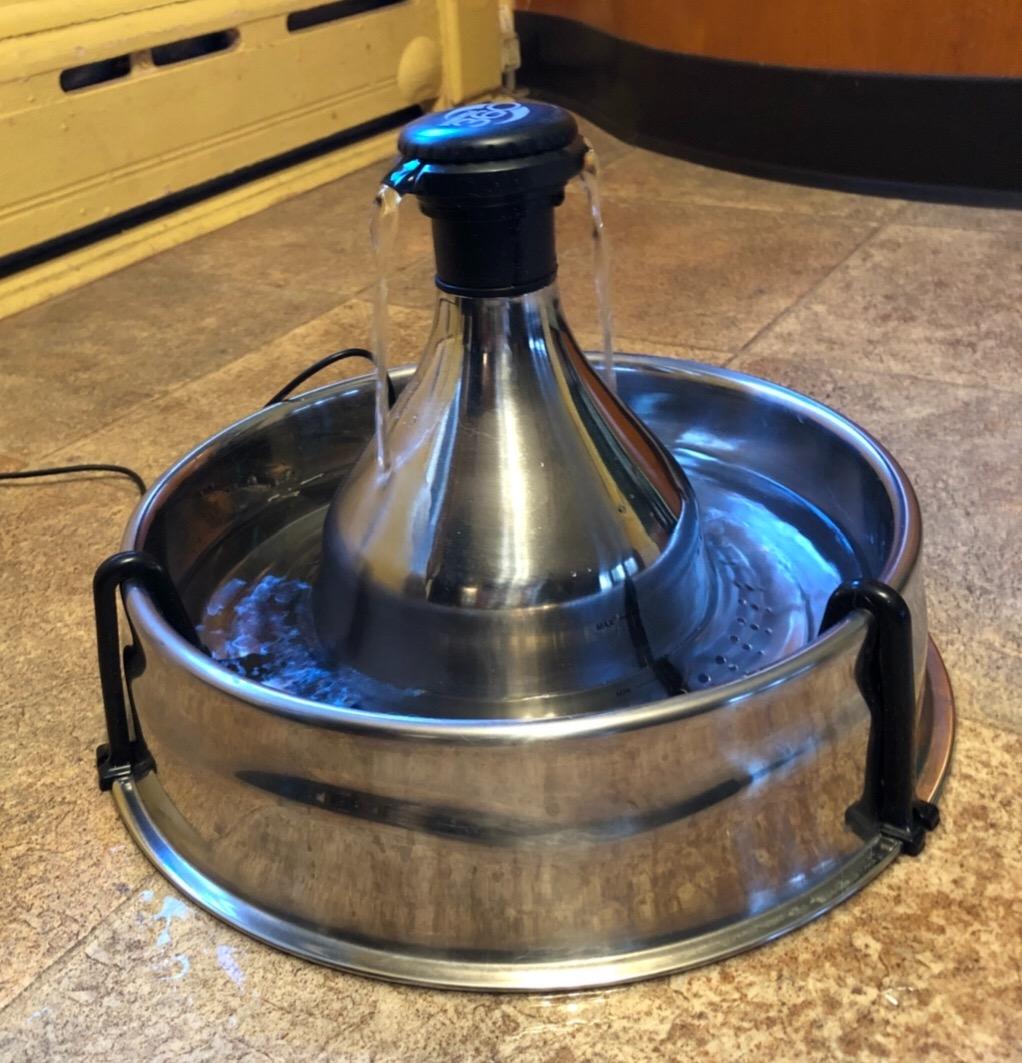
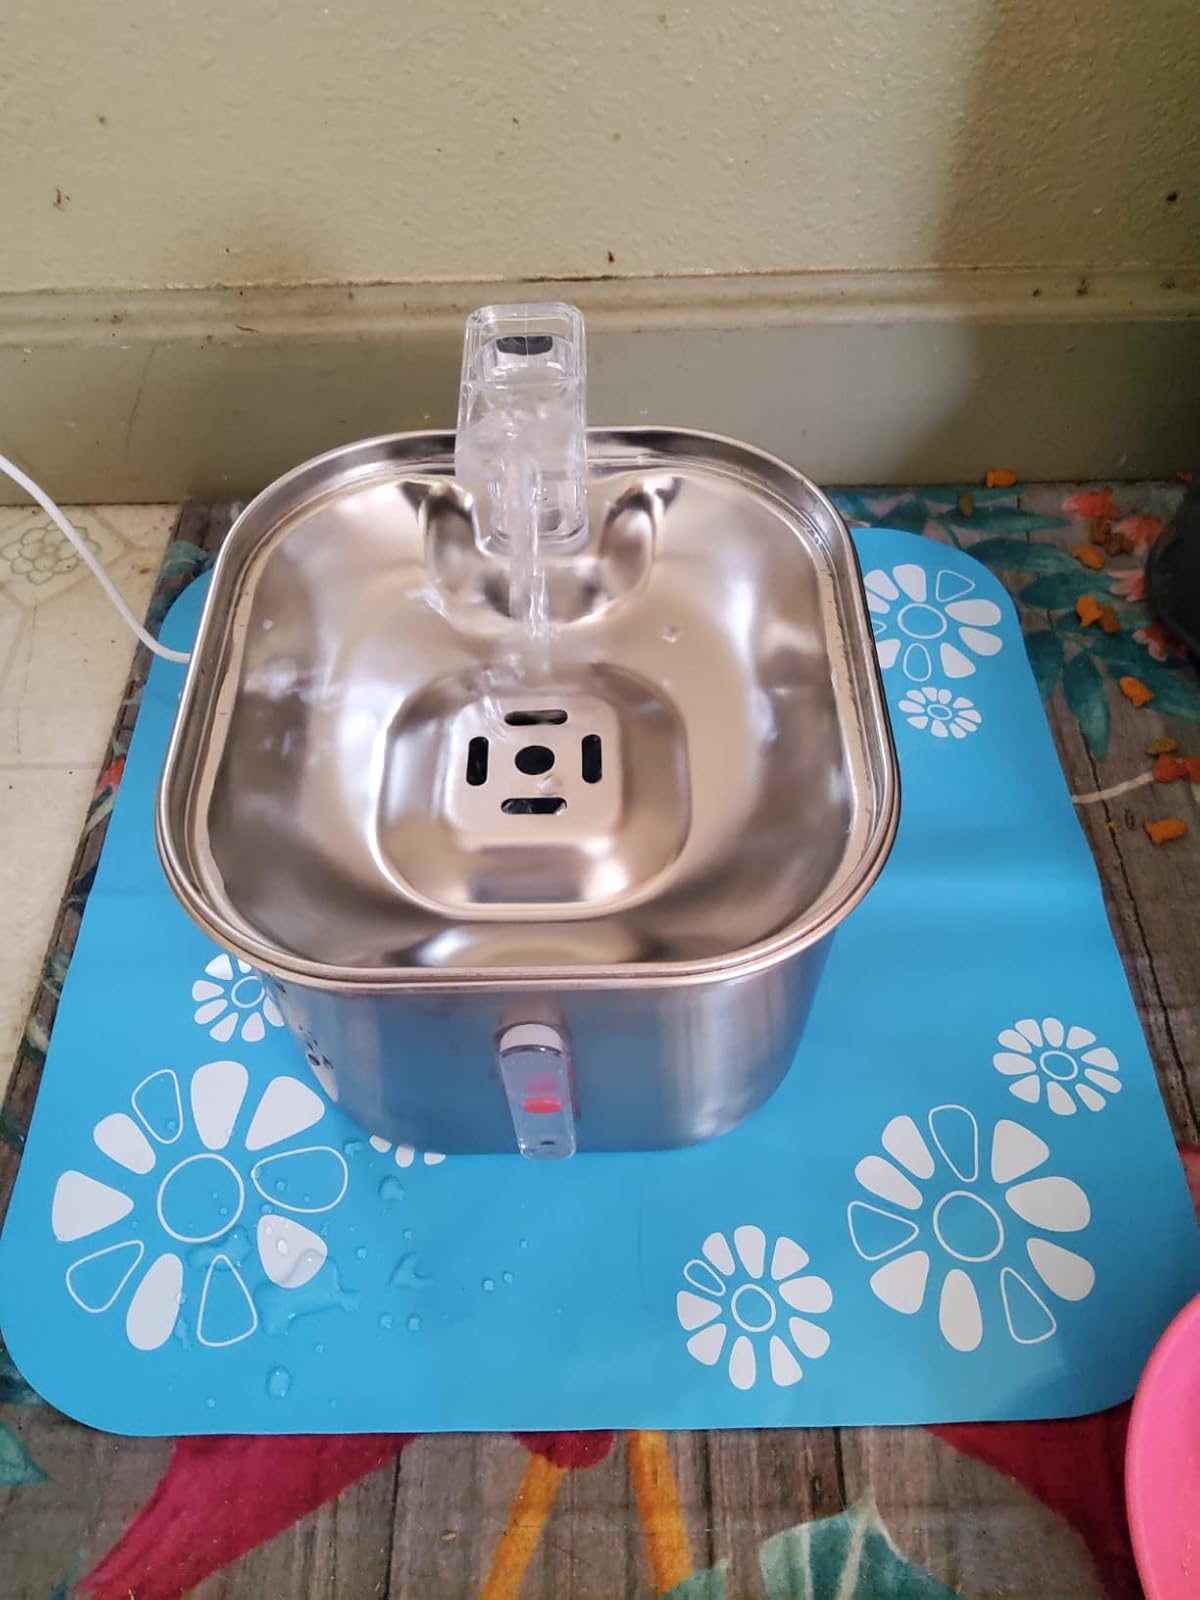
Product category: items_bowl
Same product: no